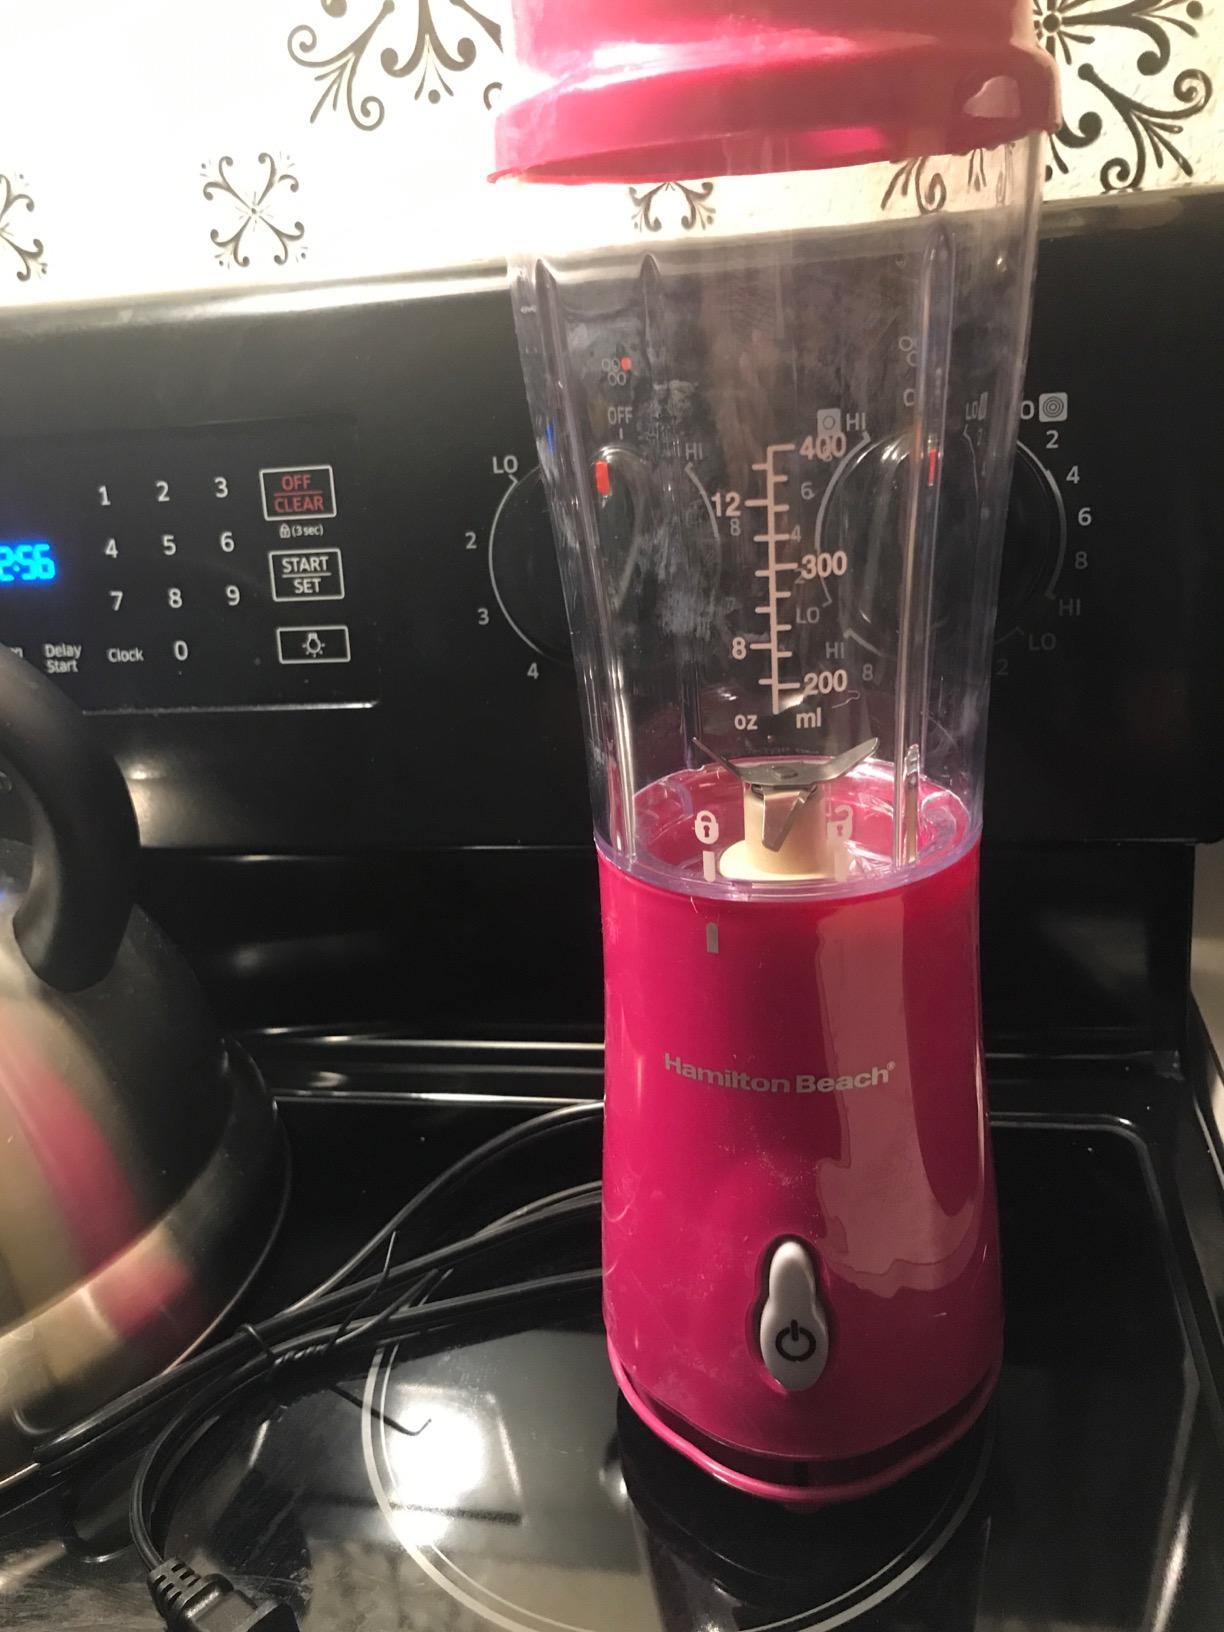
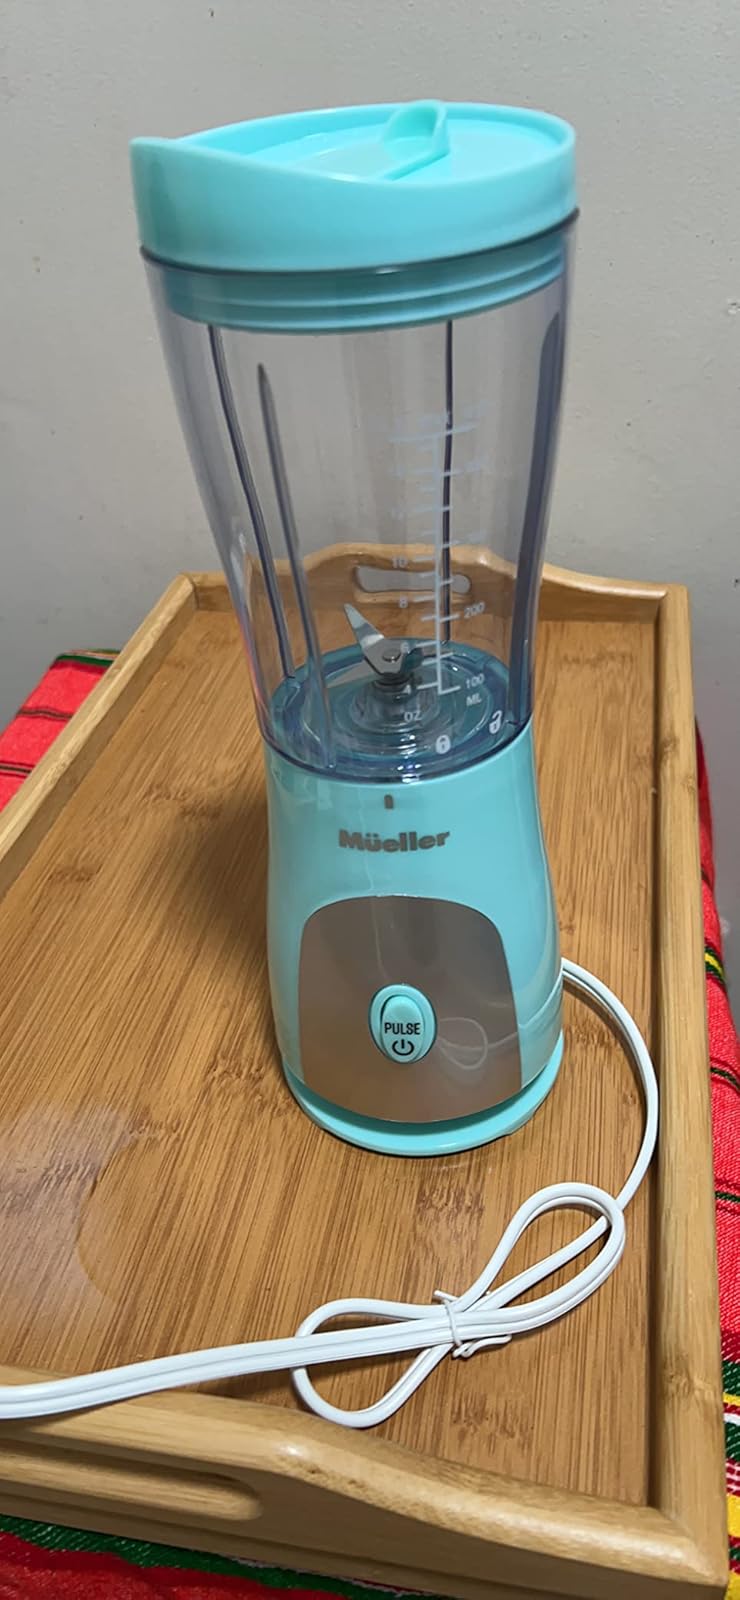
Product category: items_blender
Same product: no